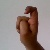
The image shows a hand gesture representing the letter 'X' in Indian Sign Language.